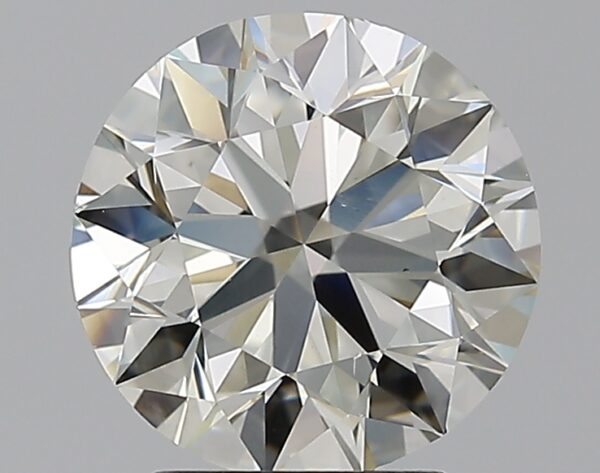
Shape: round
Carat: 2.6
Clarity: VS2
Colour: K
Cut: EX
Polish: EX
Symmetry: EX
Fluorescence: N
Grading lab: GIA
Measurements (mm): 8.68 x 8.73 x 5.47